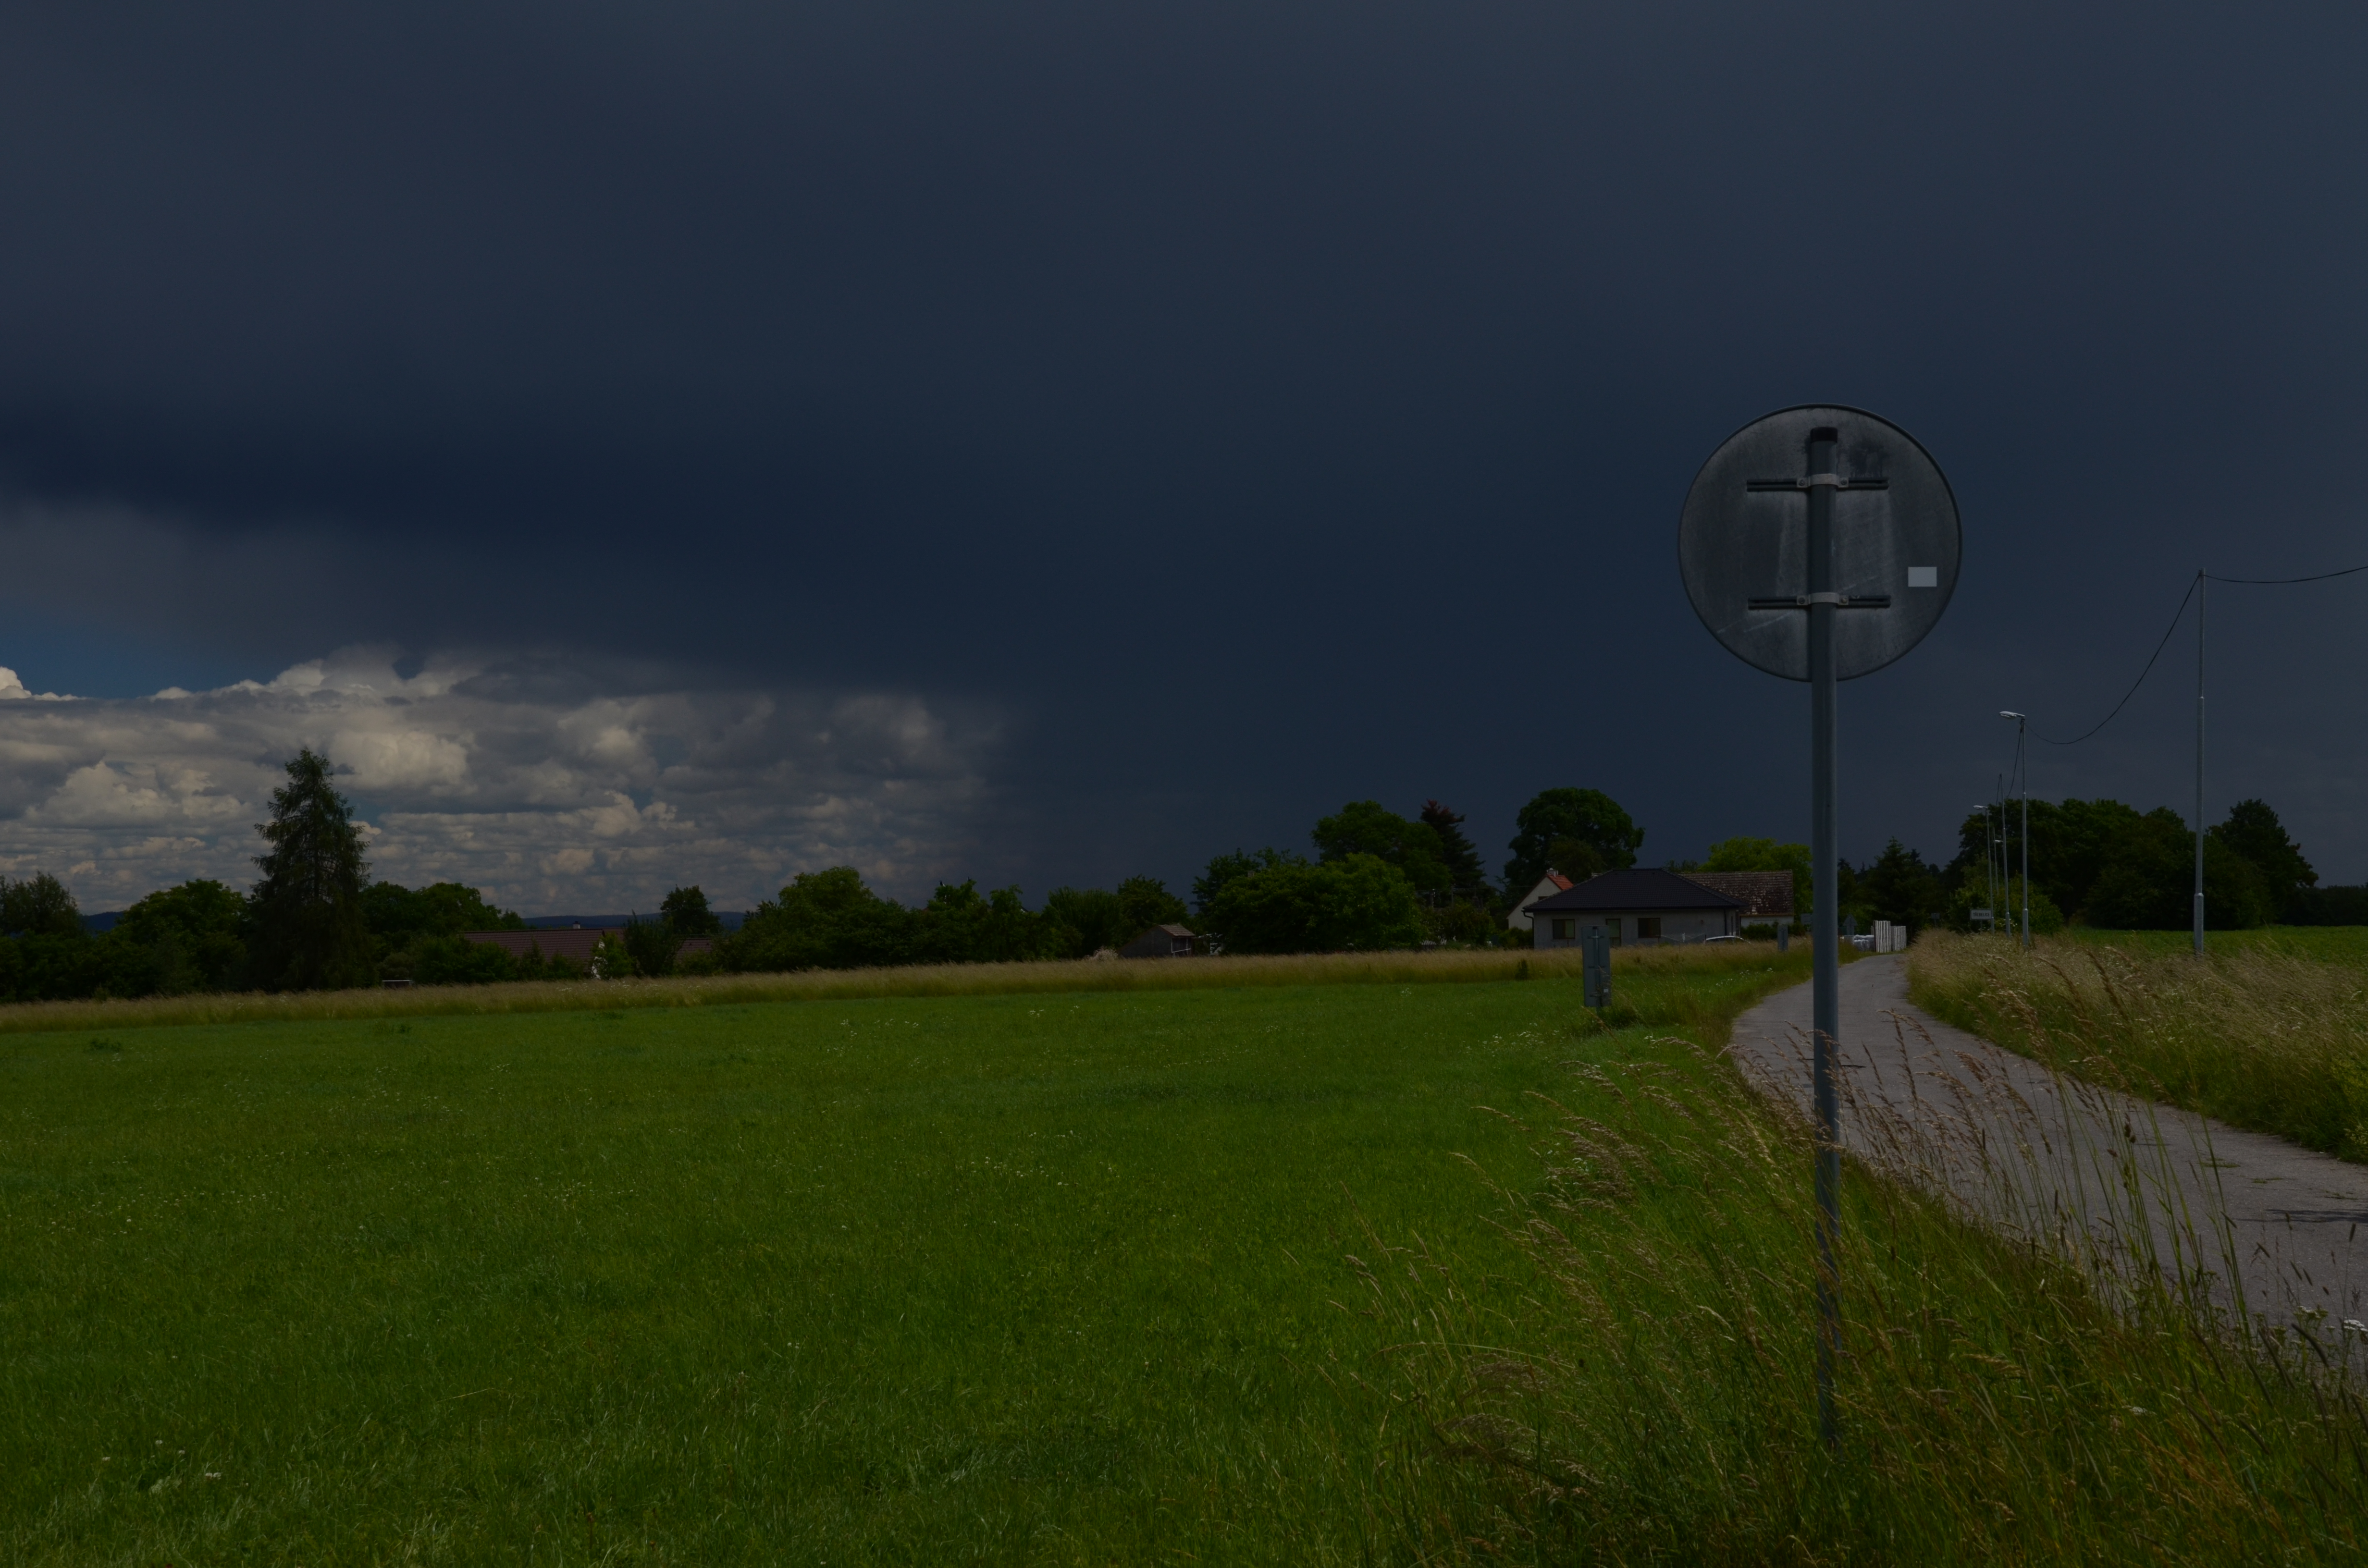
cloud, sky, green, grassland, grass, field, pasture, land lot, rural area, tree, night, grass family, atmosphere, meadow, farm, plain, prairie, landscape, road, storm, paddy field, house, thunderstorm